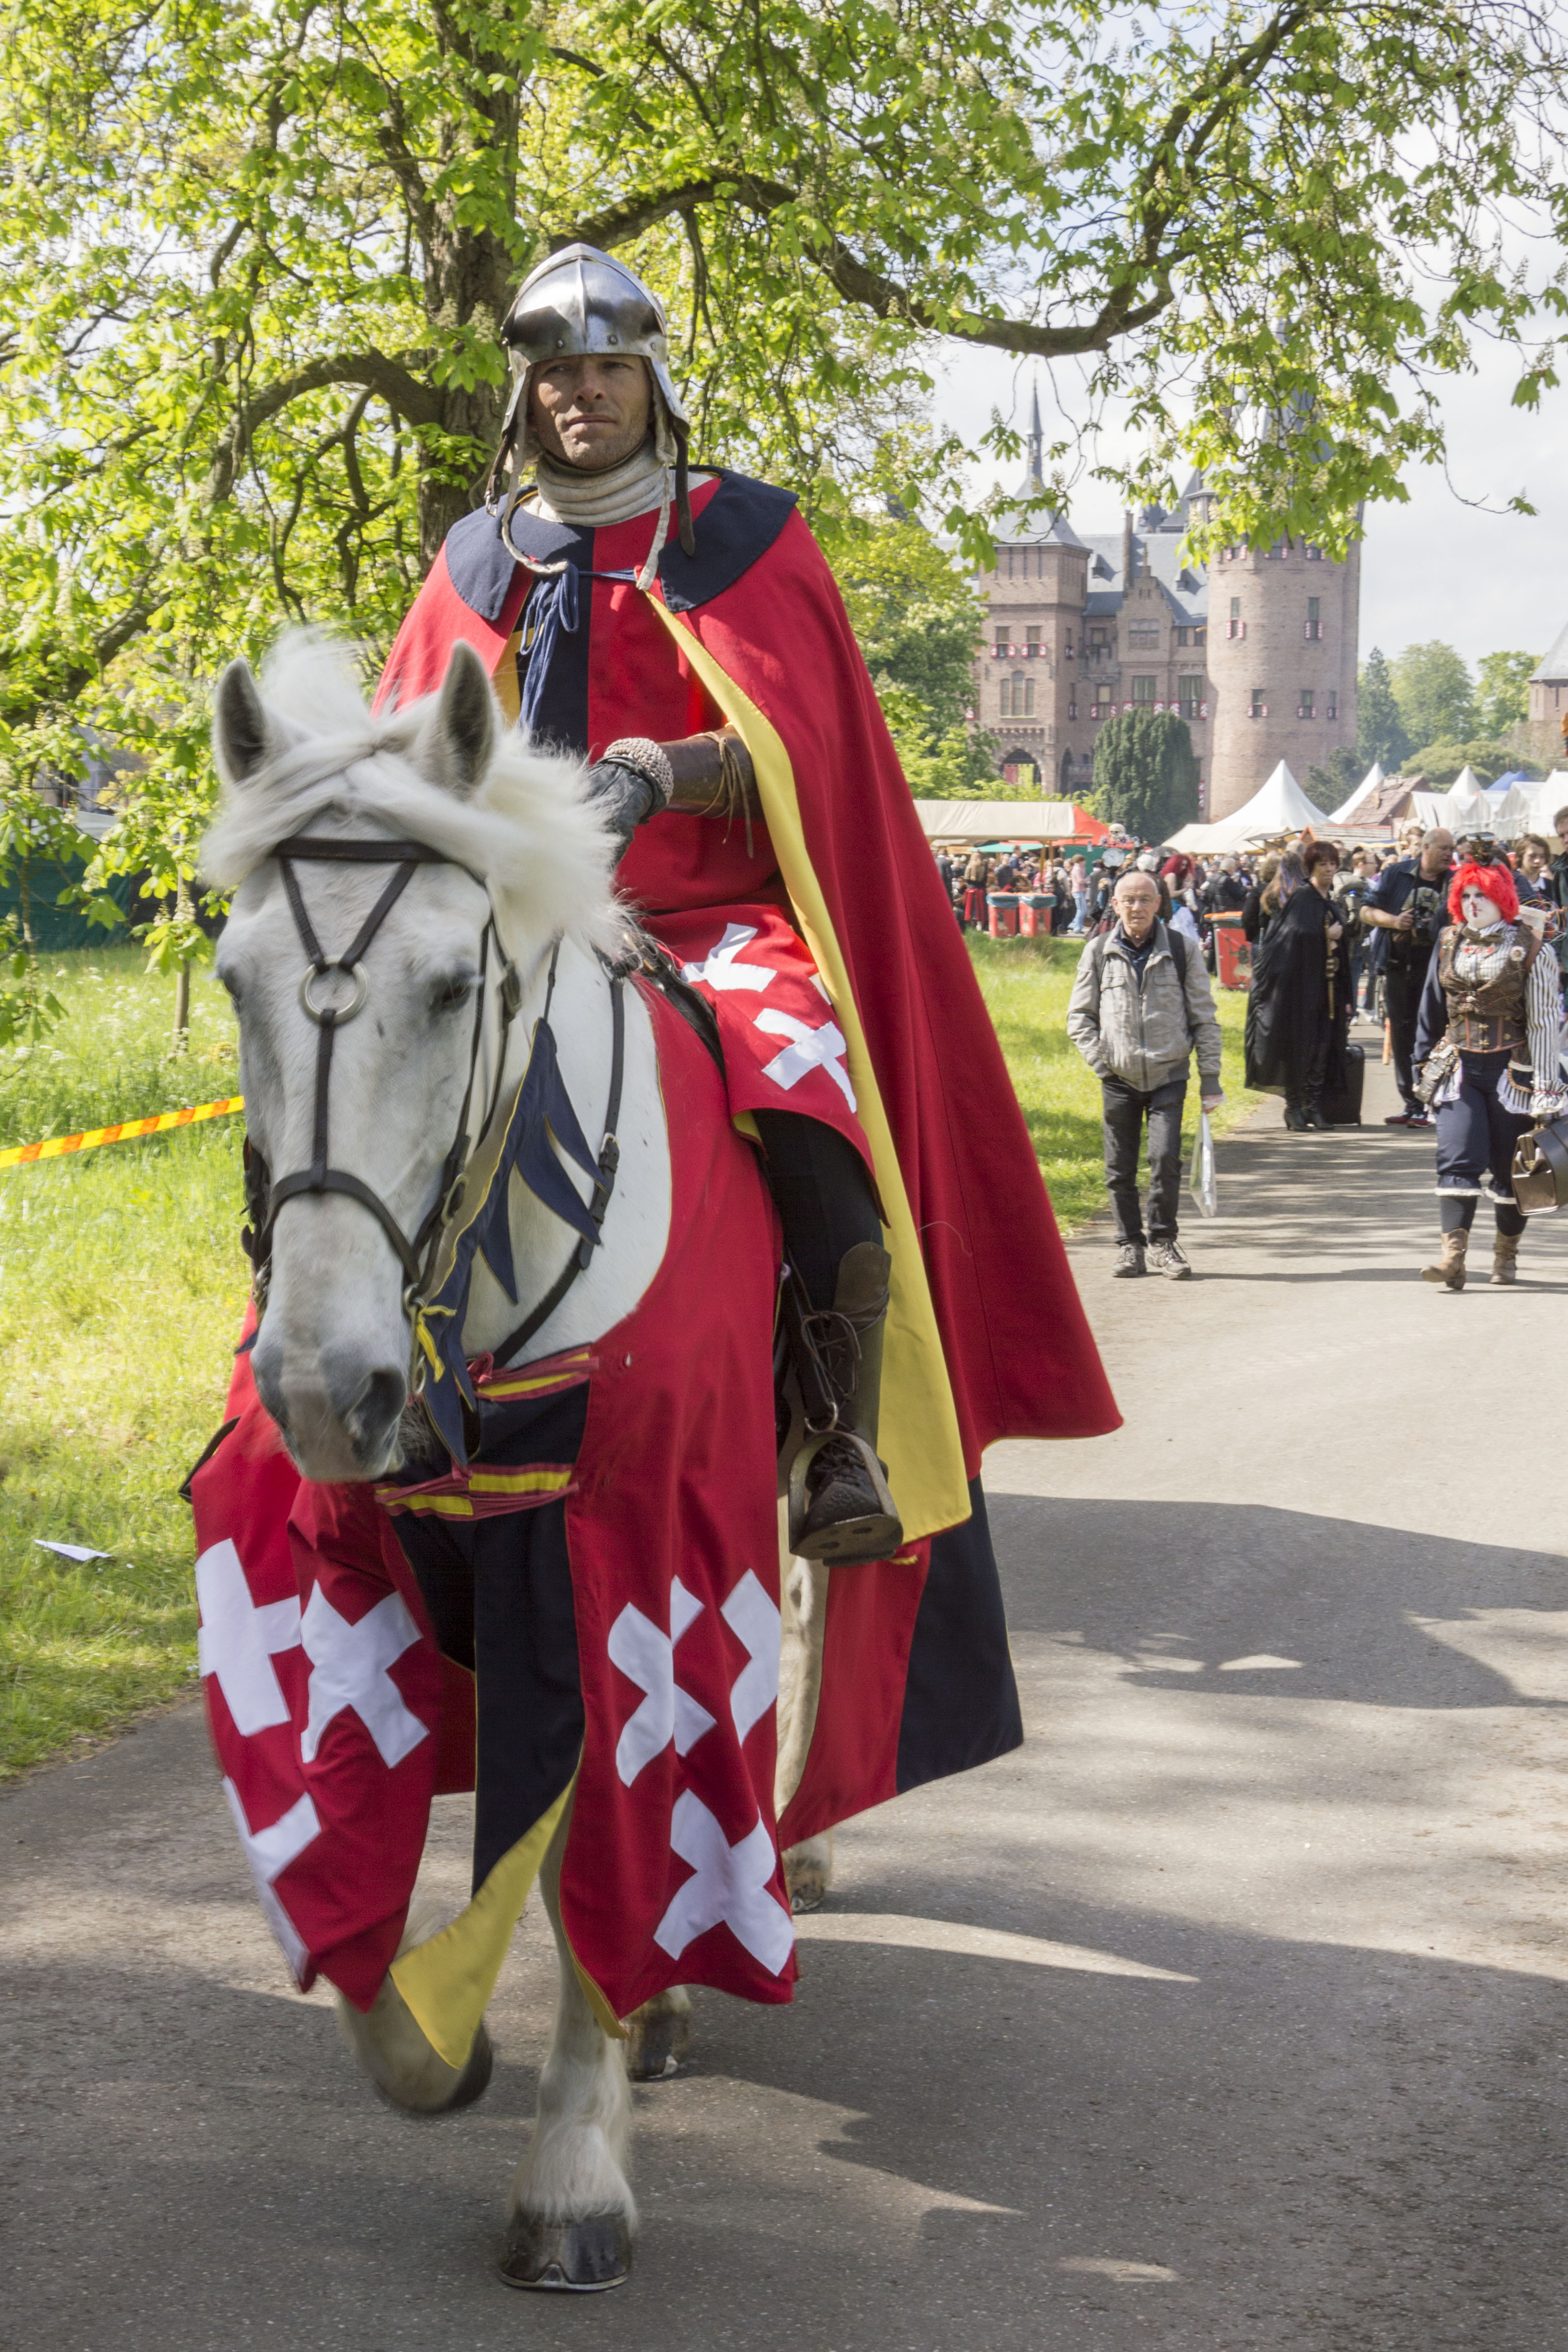
outdoor, people, photography, van, photo, nikon, cosplay, holland, festival, nederland, netherlands, de, fun, dutch, knight, outdoorphotography, picture, photograph, fotos, foto, fotografie, pd, jockey, event, costume, kasteel, paulvandevelde, pdvandevelde, padagudaloma, dordrecht, nederlandinfotos, eventphotography, evenementenfotografie, pvdvfotografie, pdvandeveldedordrecht, nederlandsefotografie, dutchphotogaraphy, totallydutch, fotografienederland, hollandsefotografie, fotografieholland, velde, haarzuilens, dehaar, elfia, eff, elffantasyfair, elfiahaarzuilens, elfia2014, eff2014, ridder, rondetafel